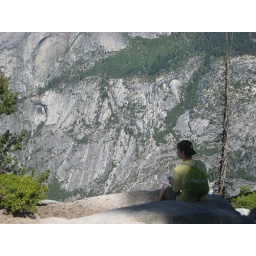
After having made it to the ridge we're looking across the valley with mirror lake below us.